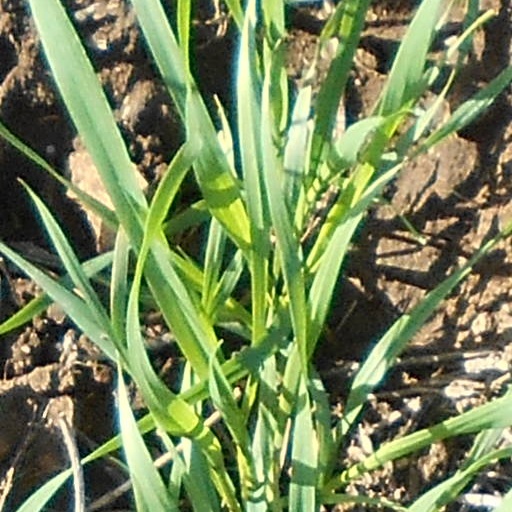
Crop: wheat